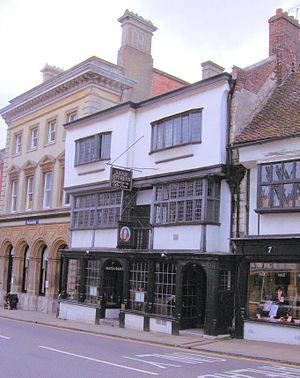
Dorchester est une ville du Dorset, Angleterre, arrosée par la rivière Frome. Elle se situe à 32 km à l'ouest de Poole et à 13 km au nord de Weymouth. La population était de 19 060 habitants en 2011. Sa fondation remonte à l'occupation romaine. Devenue simple ville de marché au Moyen Âge, elle reprit graduellement de l'importance et fut le théâtre des Assises sanglantes qui suivirent la rébellion de Monmouth. Dotée d'un riche patrimoine architectural, elle fut le lieu d'inspiration de l'écrivain Thomas Hardy, qui l'a rebaptisée « Casterbridge » dans ses romans.